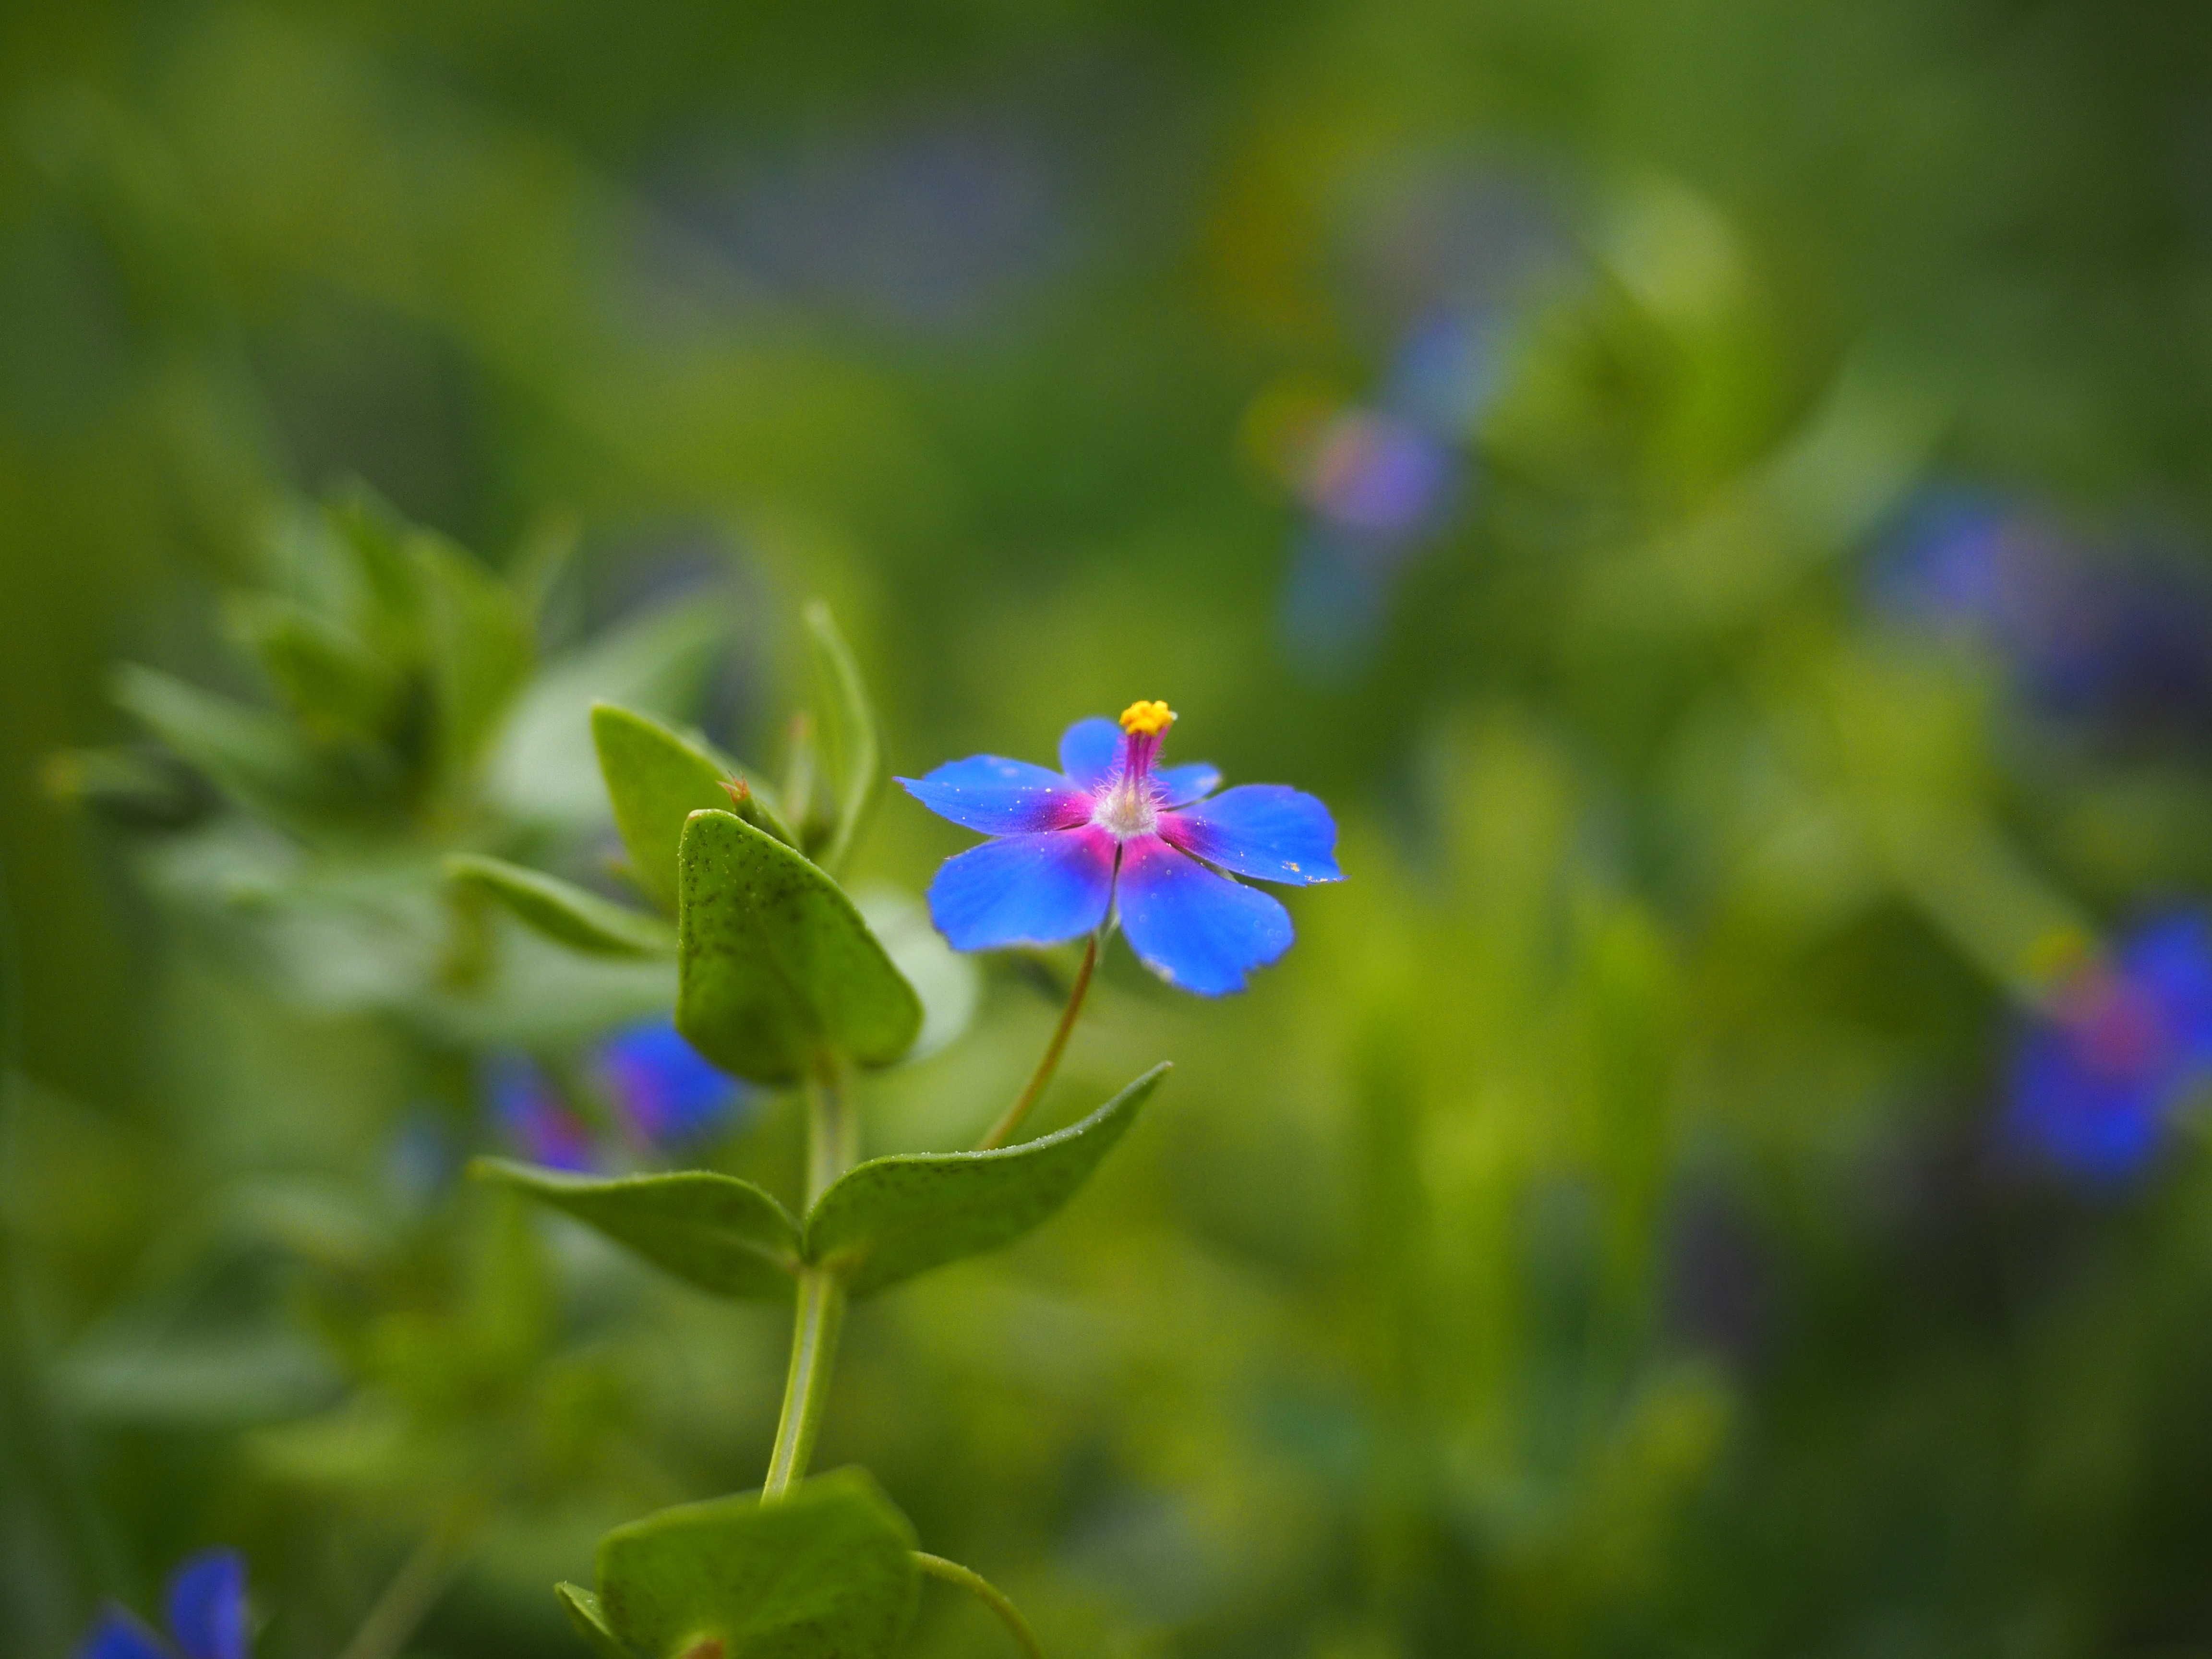
blossom, plant, meadow, flower, petal, bloom, raindrop, blue, flora, wildflower, forget me not, macro photography, flowering plant, dayflower, primrose greenhouse, annual plant, land plant, dayflower family, primulaceae, blue pimpernel, anagallis foemina, anagallis, myrsinengewaechs, myrsinoideae